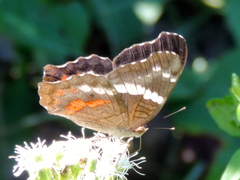
Scientific name: Anartia fatima
Common name: Banded peacock
Family: Nymphalidae
Order: Lepidoptera
Pollinator type: Primary pollinator
Habitat: Open areas and gardens
Geographic range: South America
Conservation status: Least Concern